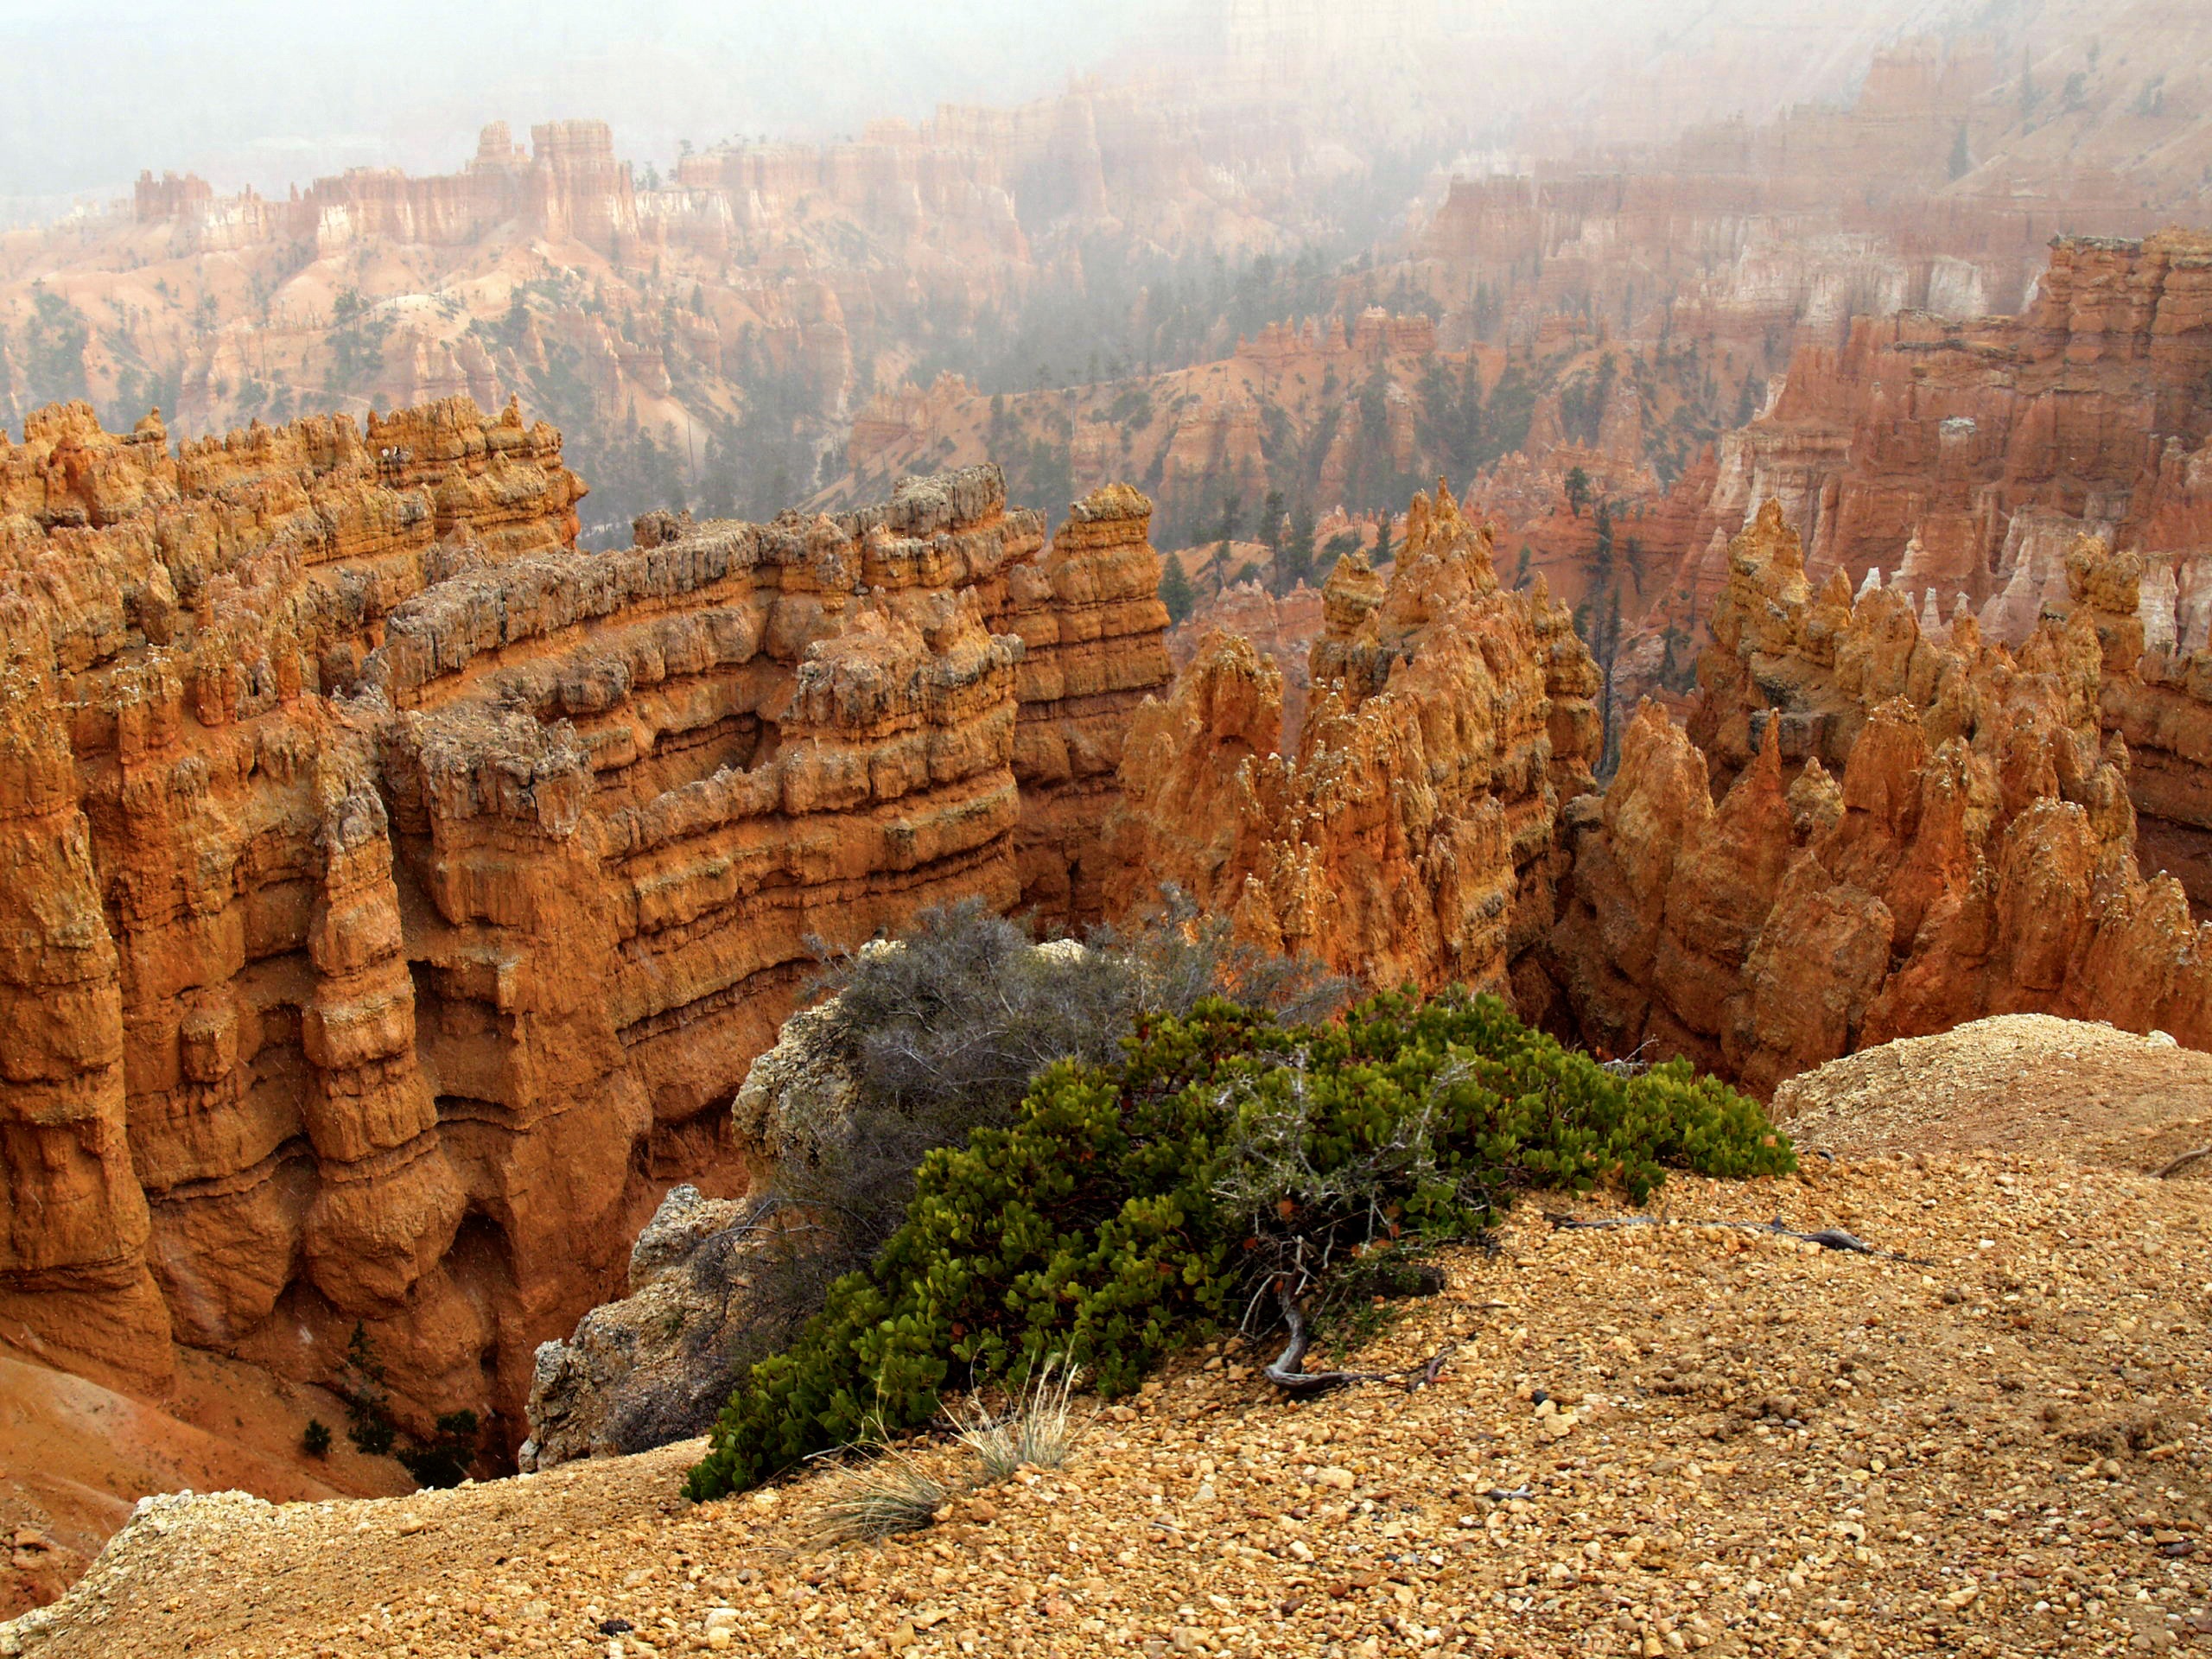
landscape, nature, rock, wilderness, mountain, desert, sandstone, valley, formation, cliff, red, autumn, scenery, usa, canyon, terrain, national park, erosion, geology, utah, badlands, plateau, bryce canyon, tourist attraction, pinnacles, wadi, landform, the west, geographical feature